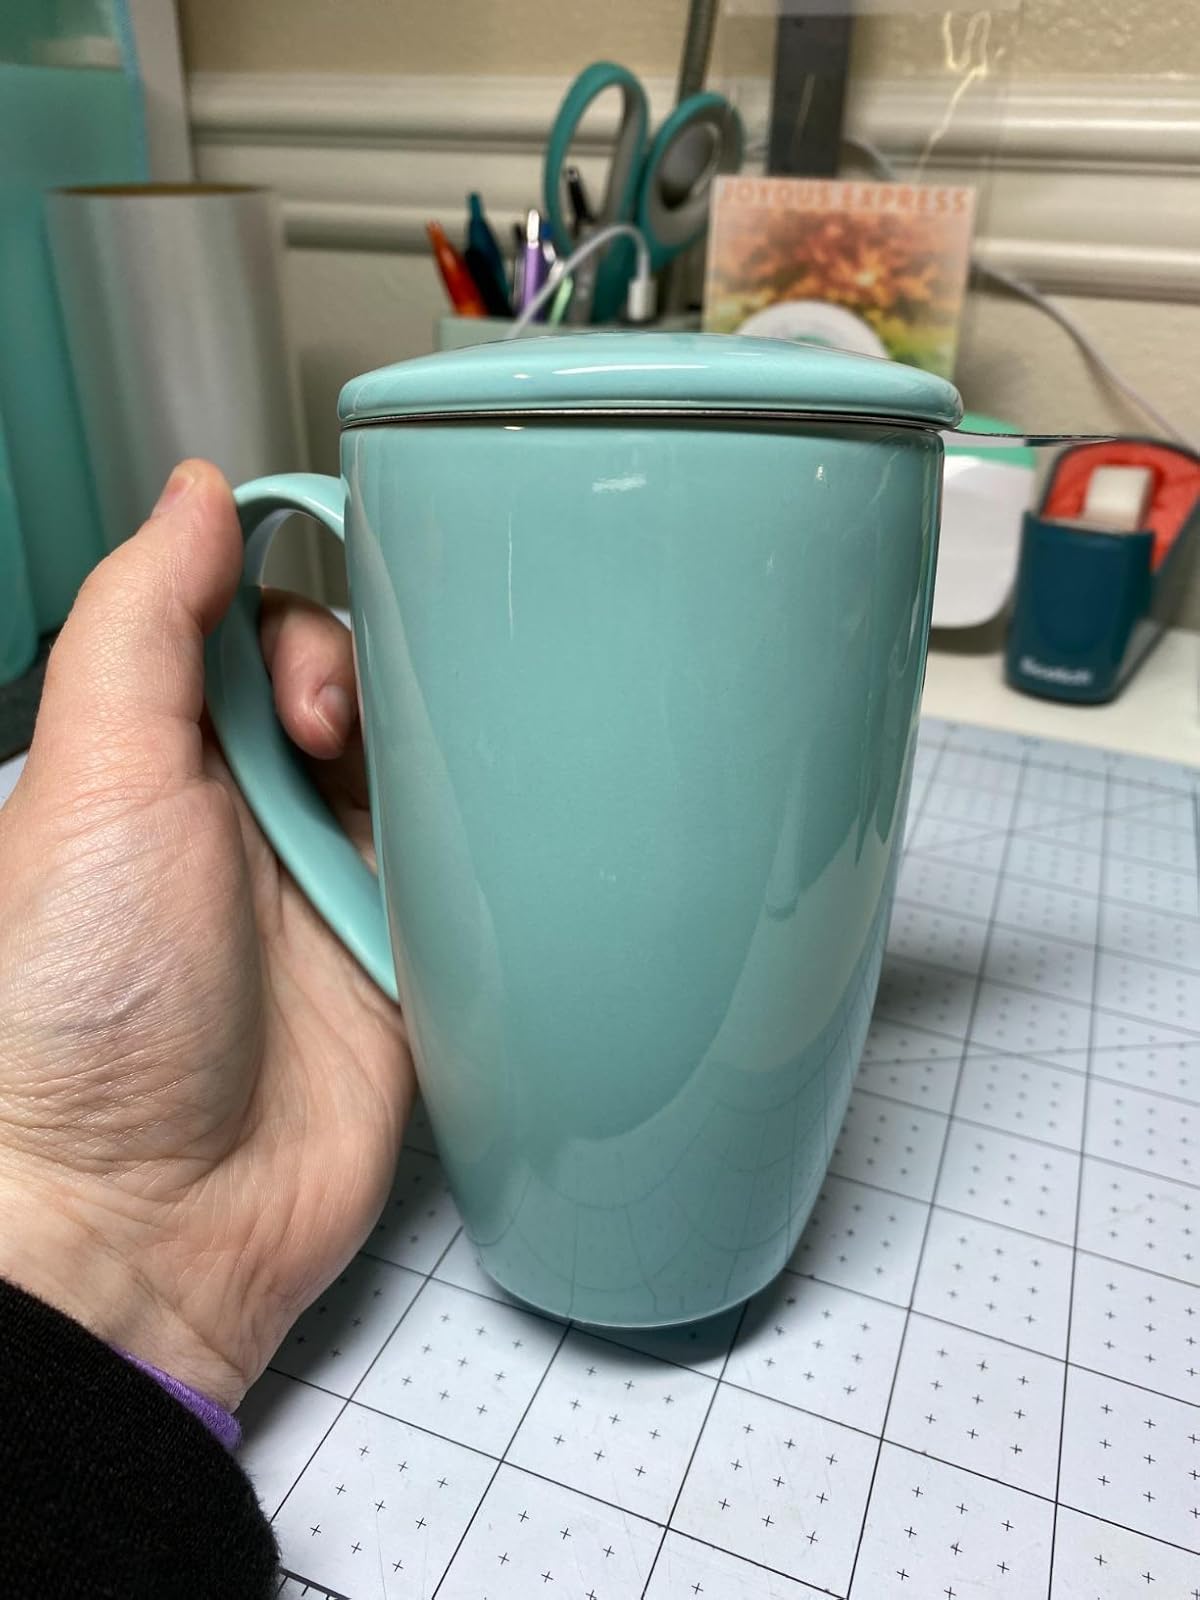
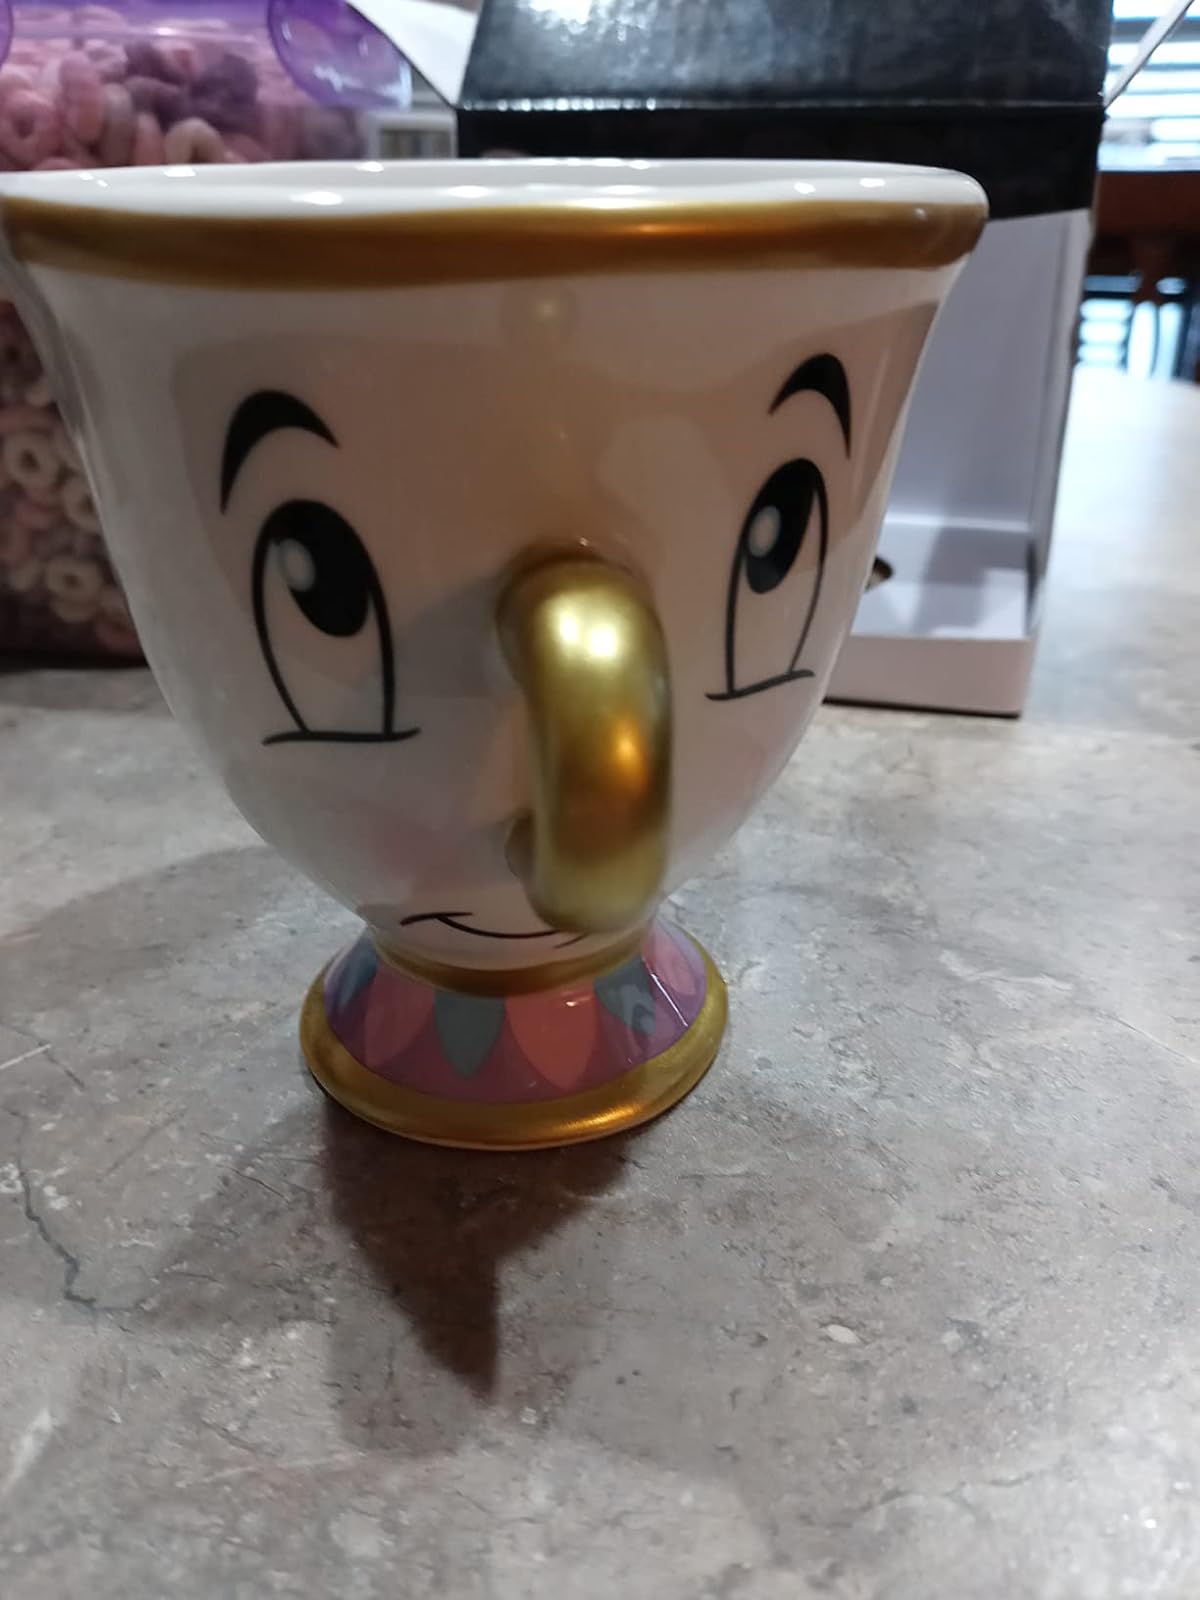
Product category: items_mug
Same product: no